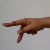
The image shows a hand gesture representing the letter 'P' in Indian Sign Language.